Rio Grande

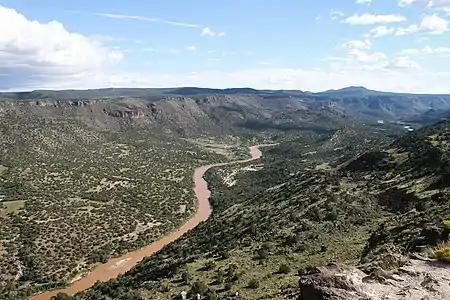
View of the Rio Grande from Overlook Park, White Rock, New Mexico

The sedimentary basins forming the modern Rio Grande Valley were not integrated into a single river system draining into the Gulf of Mexico until relatively recent geologic time. Instead, the basins formed by the opening of the Rio Grande rift were initially bolsons, with no external drainage and a central playa. An axial river existed in the Espanola Basin as early as 13 million years ago, reaching the Santo Domingo Basin by 6.9 million years ago. However, at this time, the river drained into a playa in the southern Albuquerque Basin where it deposited the Popotosa Formation. The upper reach of this river corresponded to the modern Rio Chama, but by 5 million years ago, an ancestral Rio Grande draining the eastern San Juan Mountains had joined the ancestral Rio Chama.